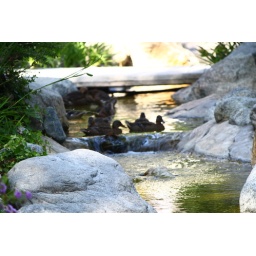
Ducks in front of new place in lake forest ca